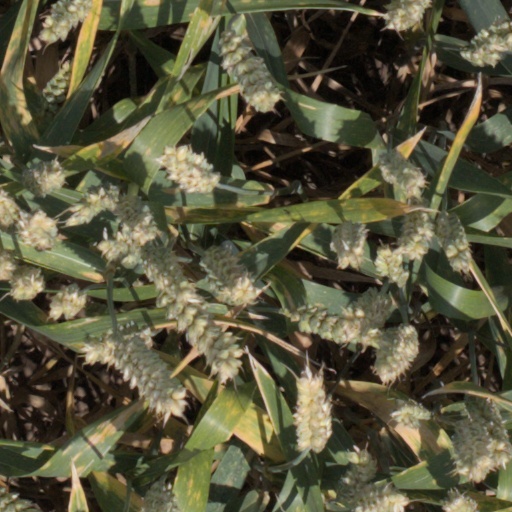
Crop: wheat